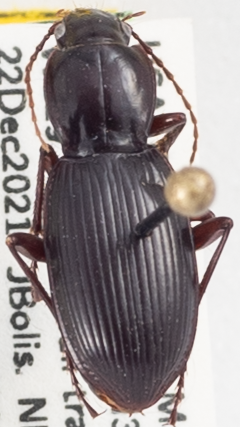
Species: Pterostichus panticulatus
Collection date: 2021-12-22
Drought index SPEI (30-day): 0.336
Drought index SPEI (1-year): -1.32
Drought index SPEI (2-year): -2.09